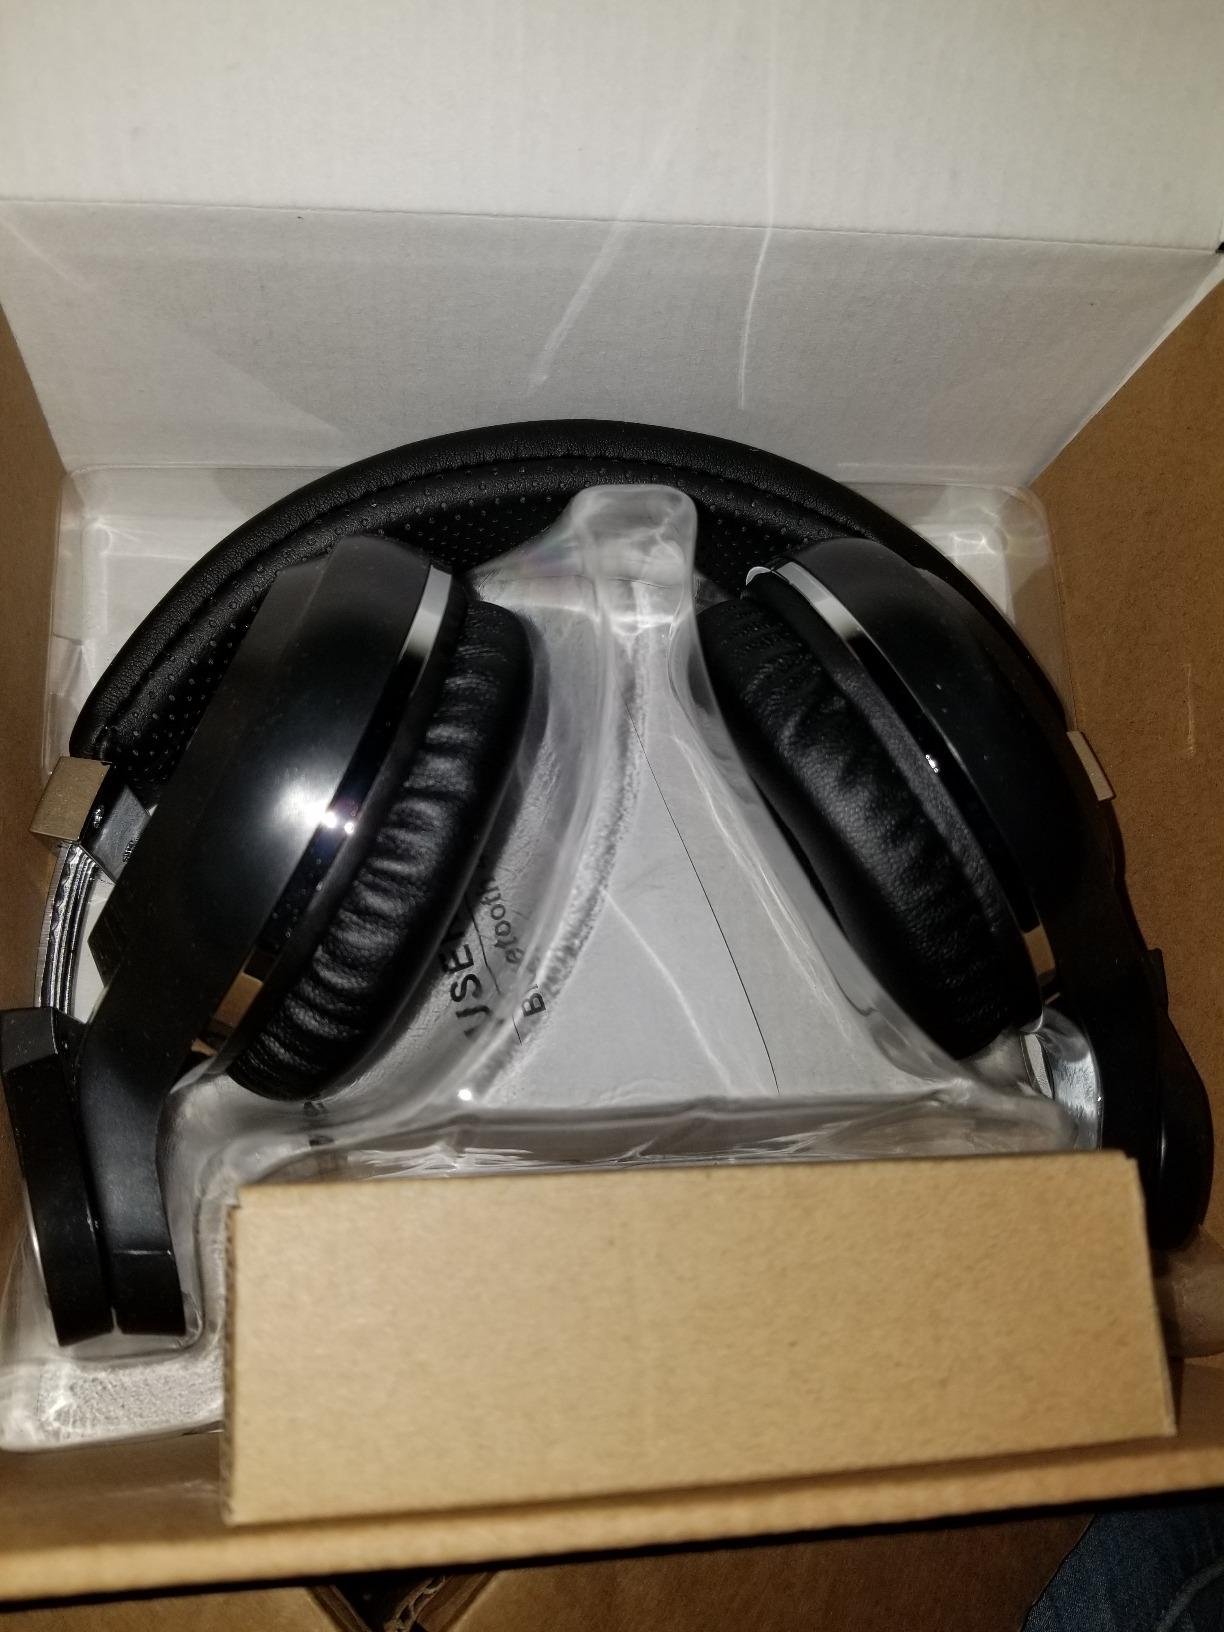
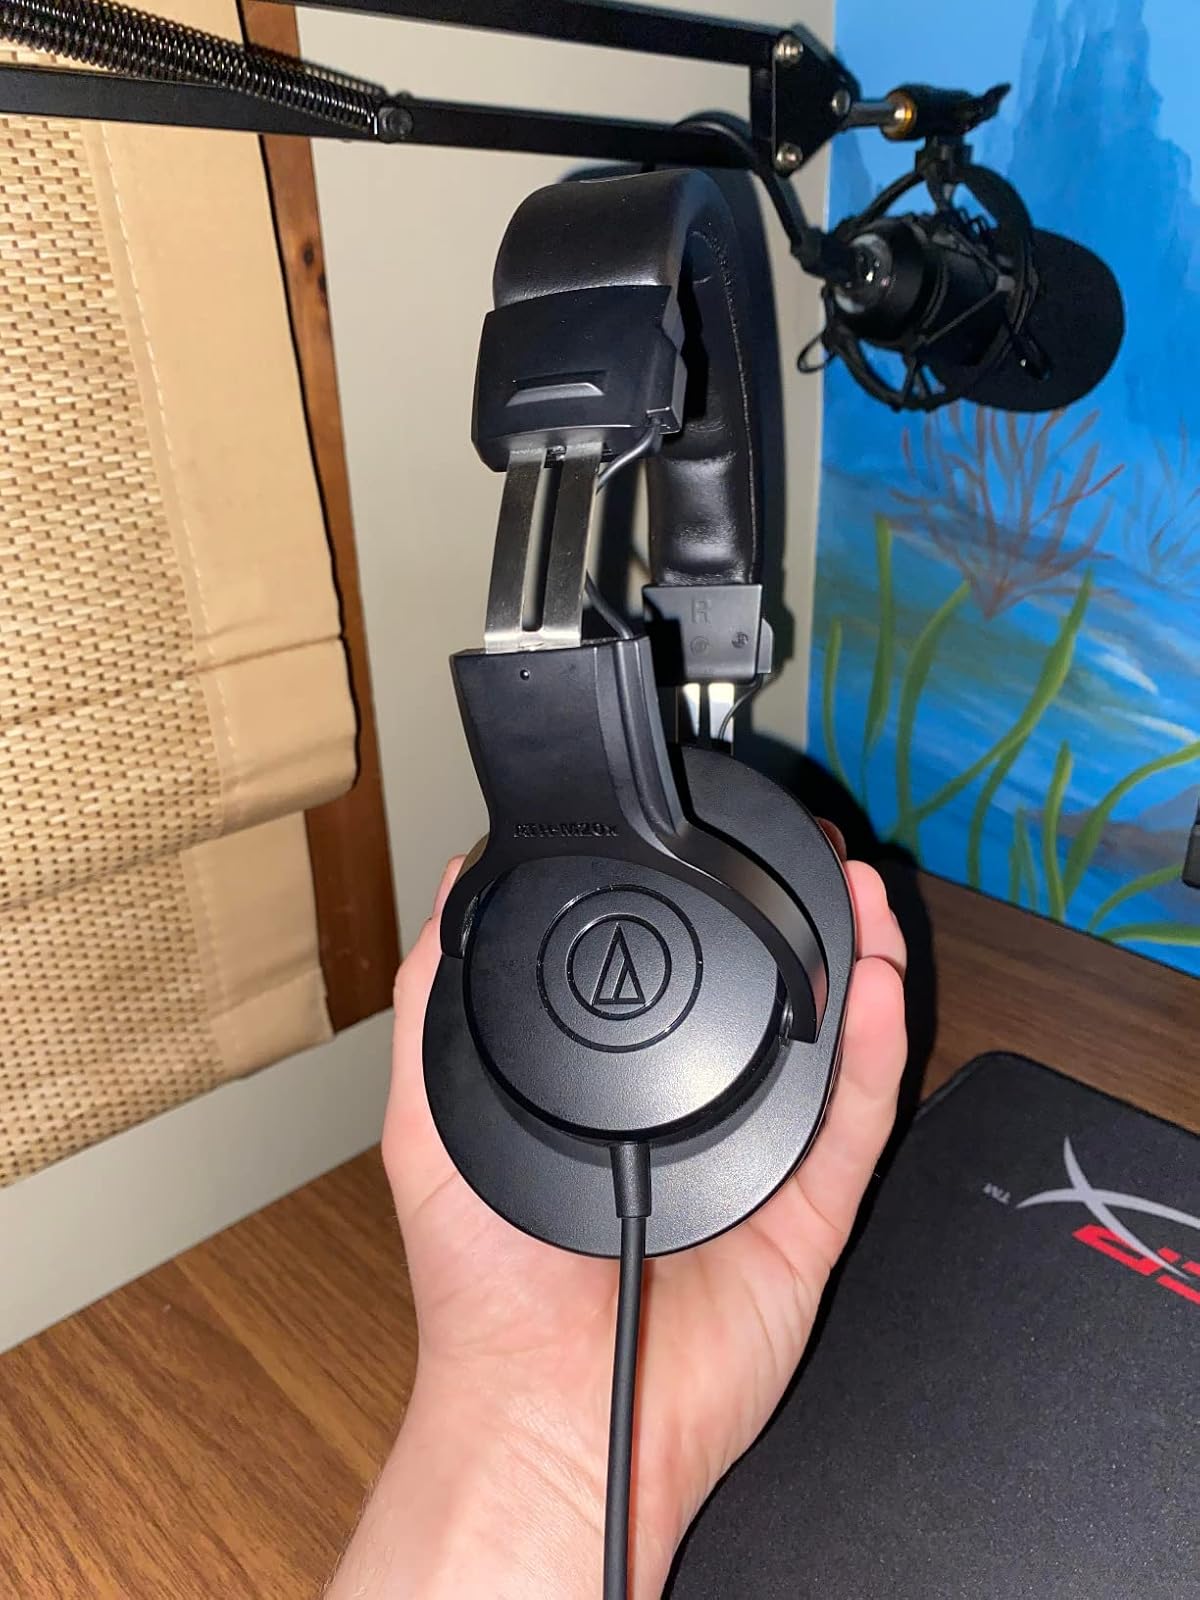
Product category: headphones
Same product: no